Saratoga National Fish Hatchery

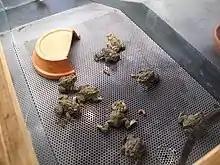
Wyoming toads at the Saratoga National Fish Hatchery

Saratoga NFH has broodstock for egg production of various subspecies of lake trout, brown trout, and rainbow trout. Saratoga NFH also rears Yellowstone cutthroat trout for stock in various federal and state parks and for tribal lands in Wyoming. Saratoga NFH produces Lewis lake trout eggs for the Great Lakes Restoration Project, Plymouth Rock brown trout for various hatcheries nationwide and holds backup broodstock for McConaughy rainbow trout.